Tropical Storm Bebinca (2018)

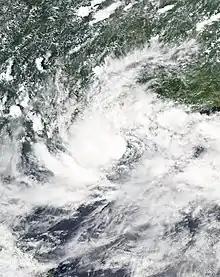
Tropical Depression 20W lingering south of Guangdong, China on August 12

Bebinca remained a sheared cyclone on August 14, while continued to slowly drifting to the east. After Leepi made landfall in Japan and dissipated, the subtropical ridge can finally extend and build over China, and Bebinca began to curve back to the west. Although wind shear remained strong on August 15, Bebinca still began to intensify as it was situated over very warm waters with , and the system was able to develop a central dense overcast. Bebinca made its second landfall in Leizhou, Guangdong at 9:40 p.m. CST (13:40 UTC), and emerged to the Gulf of Tonkin about four hours later. Once moving into the warm waters of the Gulf of Tonkin, Bebinca began another intensification trend. This prompted the JMA to upgrade Bebinca to a severe tropical storm, but it was revoked in the post-storm analysis. Bebinca weakened slightly before making its third and final landfall in Tĩnh Gia District, Thanh Hóa Province, Vietnam at 5:30 a.m. ICT on August 17 (22:30 UTC on August 16), with winds of 75 km/h (45 mph). Bebinca weakened quickly once moving inland, and the JTWC issued its final warning early on August 17. The JMA also downgraded Bebinca to a tropical depression, and Bebinca dissipated later that day, over Laos.